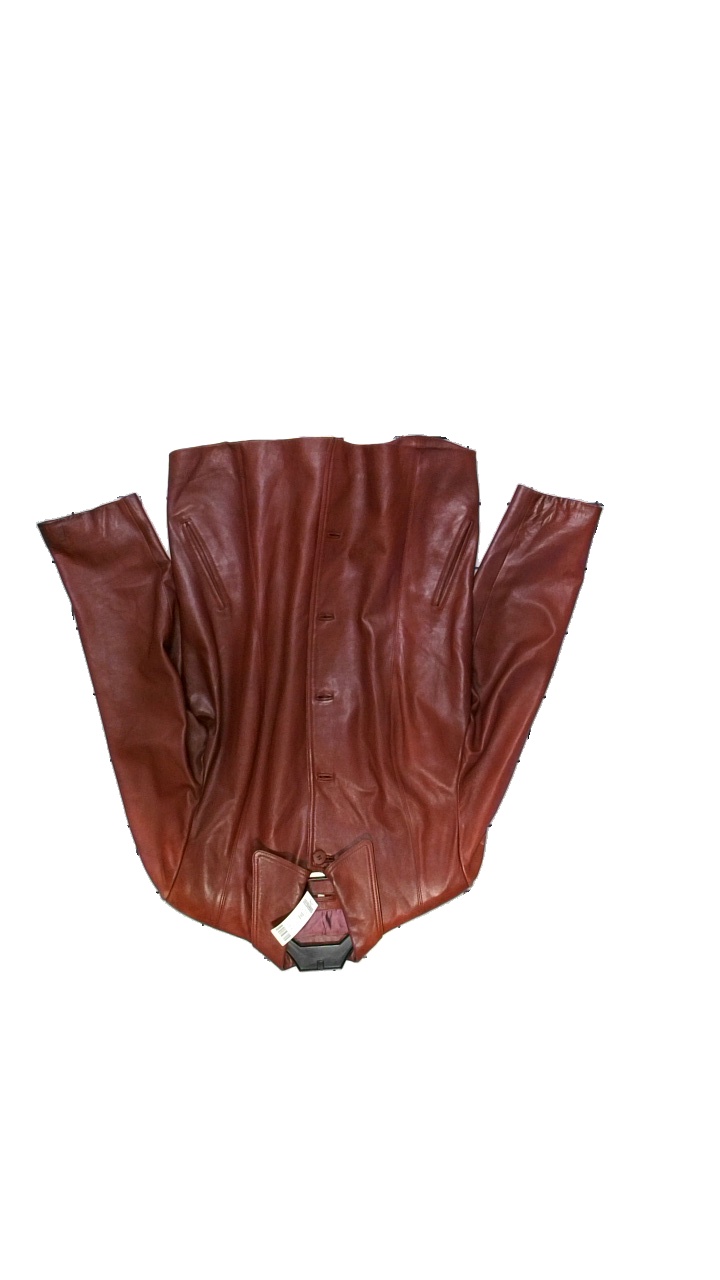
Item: Jacket (Ladies)
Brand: Missing
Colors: Red
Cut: Long
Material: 100% Leather
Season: Winter
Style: Leather
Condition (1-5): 4
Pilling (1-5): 2
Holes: Minor
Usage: Reuse
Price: >400